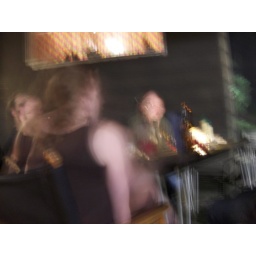
labor day weekend at the lake house in bridgman, michigan with 17 of our closest friends :D